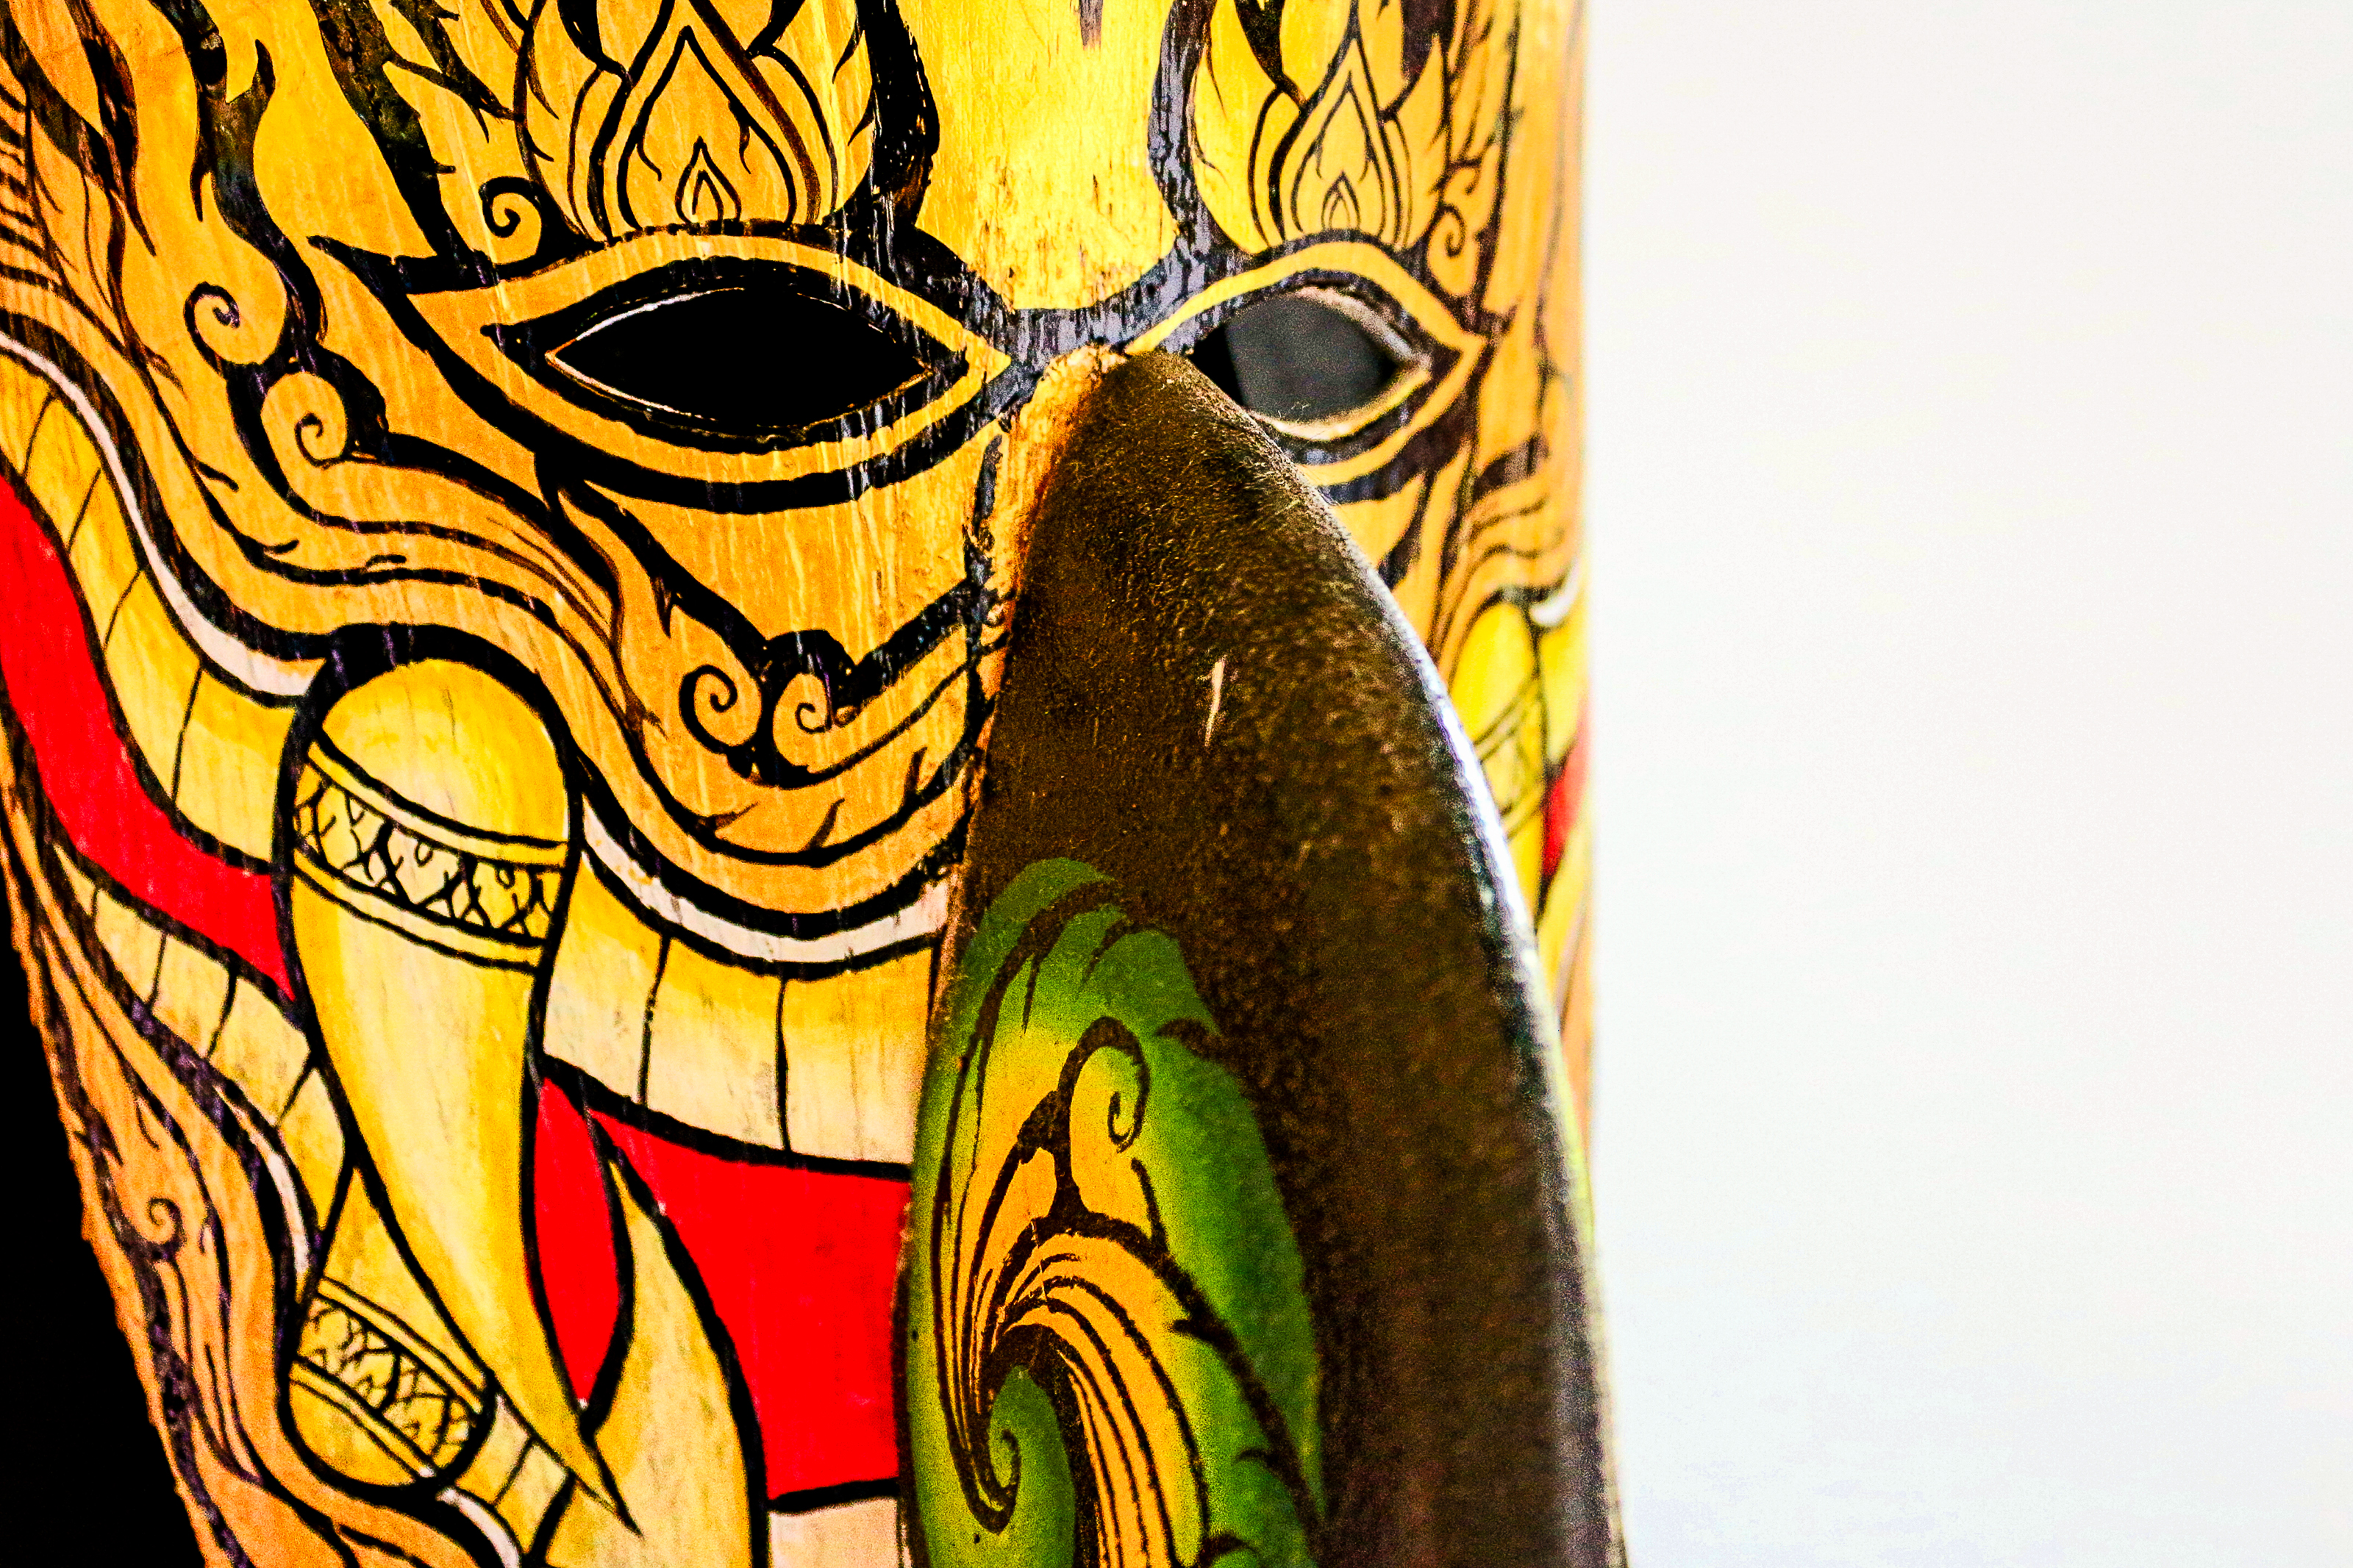
festival, mask, culture, thailand, asia, monster, thai, costume, art, ghost, ancient, colorful, asian, people, traditional, halloween, tradition, fashion, beauty, dress, phi, cloth, khon, clothing, performance, cultural, dance, performing, background, travel, yellow, illustration, modern art, visual arts